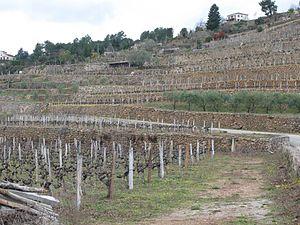
Ribes (Ardèche)
Un côtes-du-vivarais est un vin français tranquille du sud-est du Massif Central, à cheval sur les départements de l'Ardèche et du Gard, et qui bénéficie d'une appellation d'origine contrôlée depuis 1999.